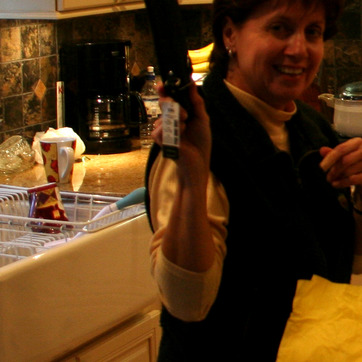
Material: skin